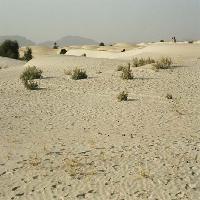
Weather: cloudy or overcast